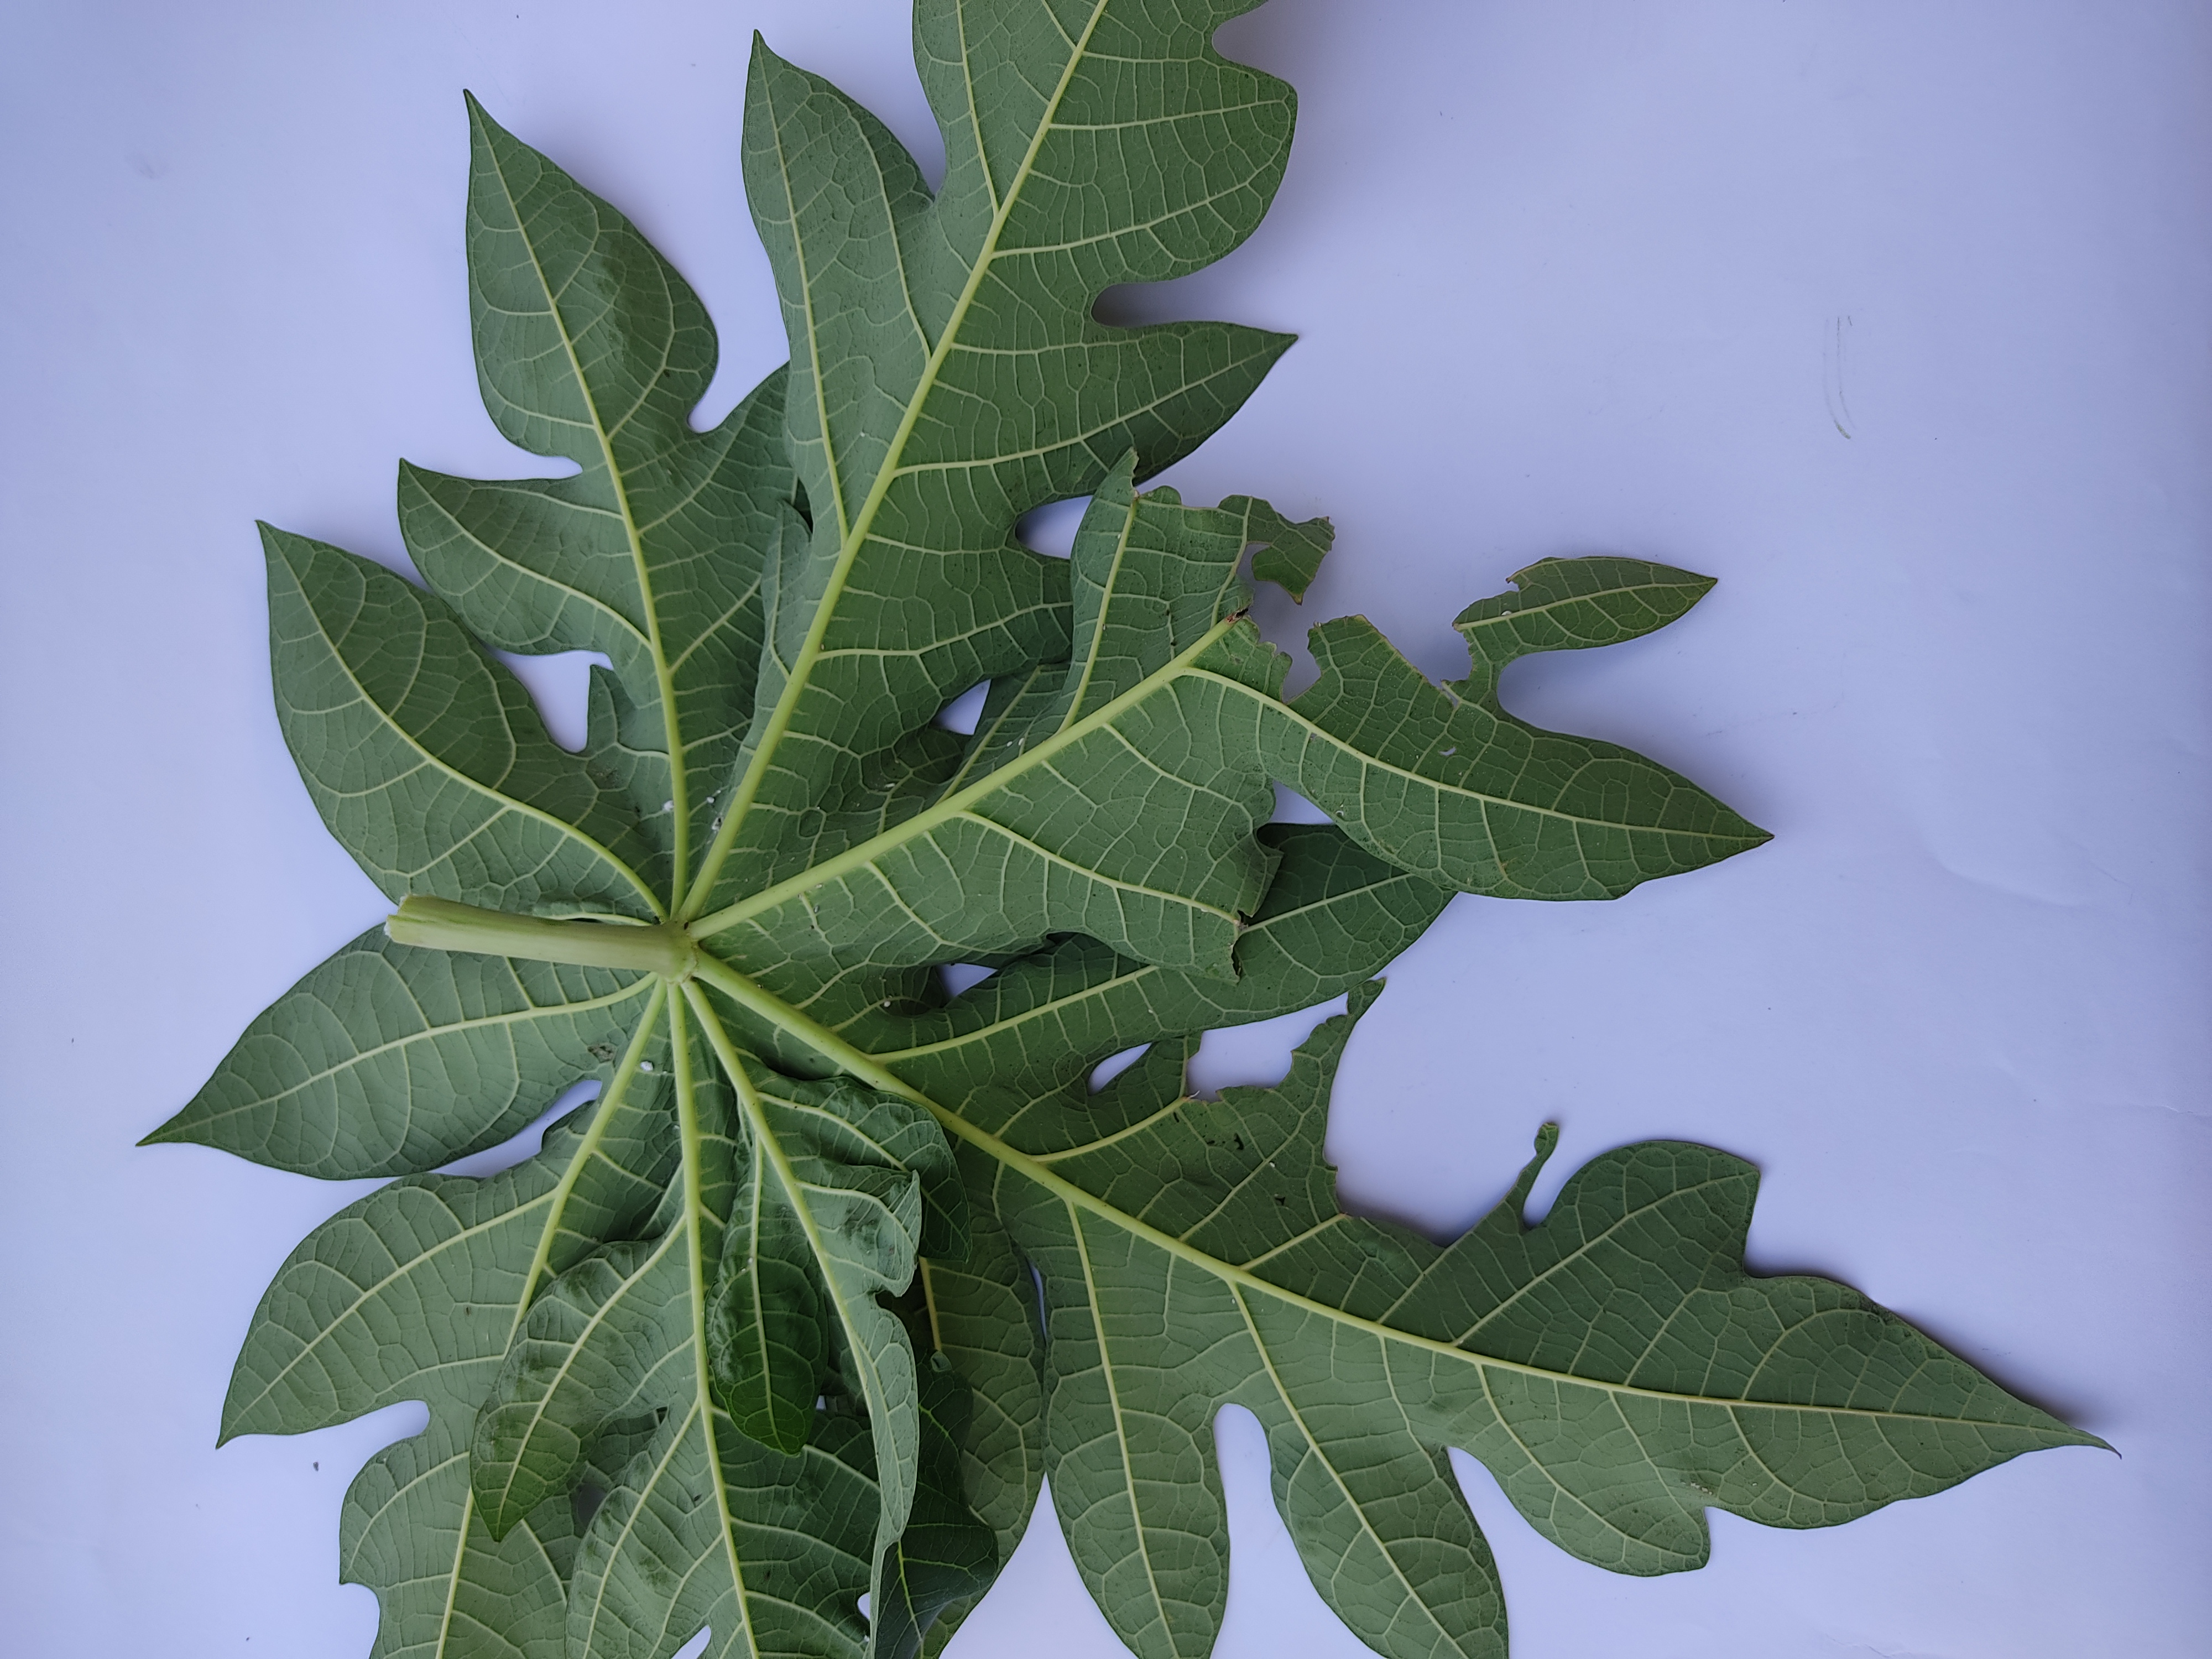
Label: Mealybug